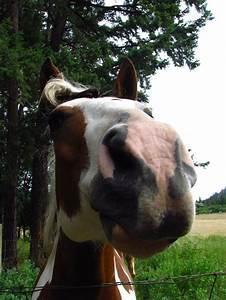
horse